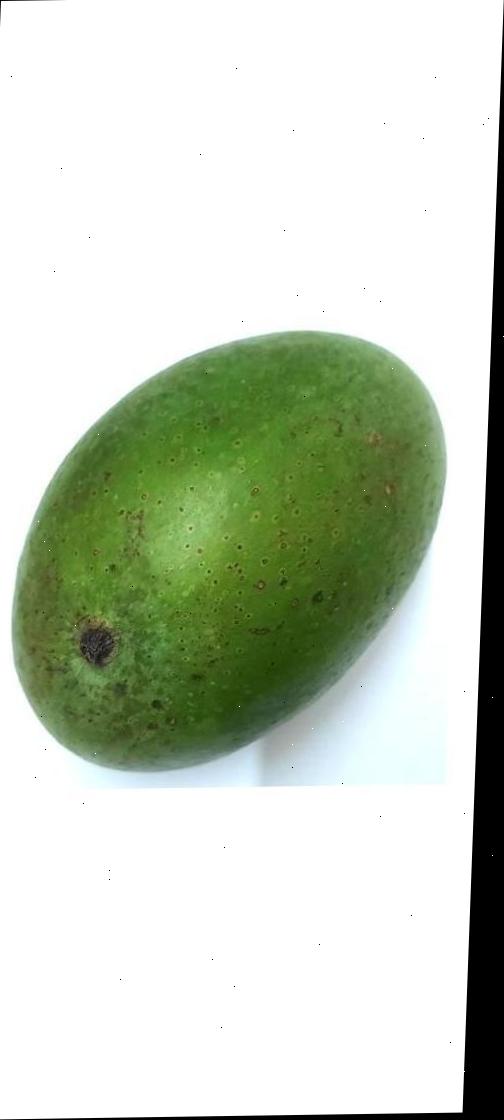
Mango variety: Ashshina Zhinuk